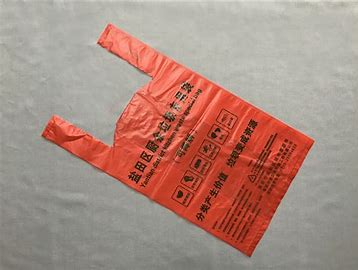
Label: plastic